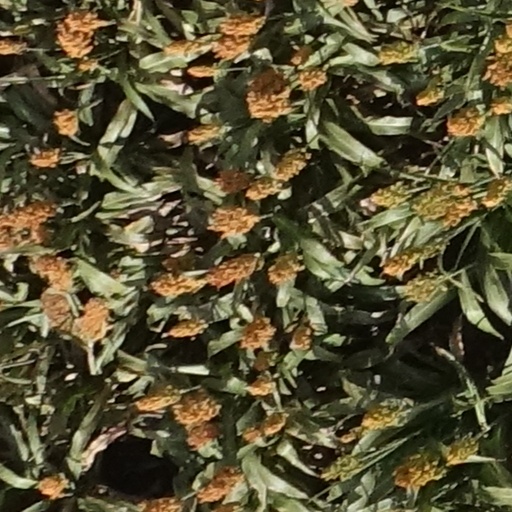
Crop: sorghum